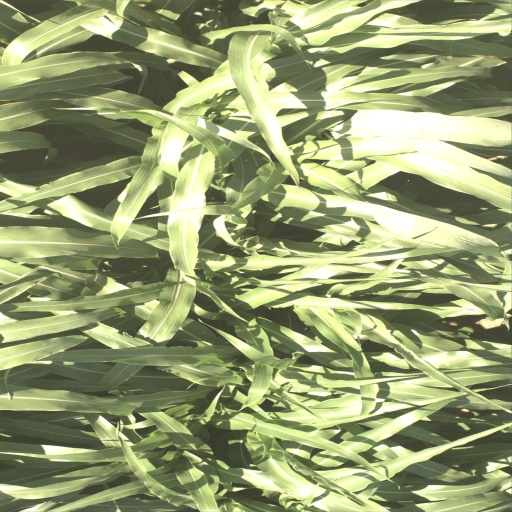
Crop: sorghum